Describe the emotion expressed in this image:  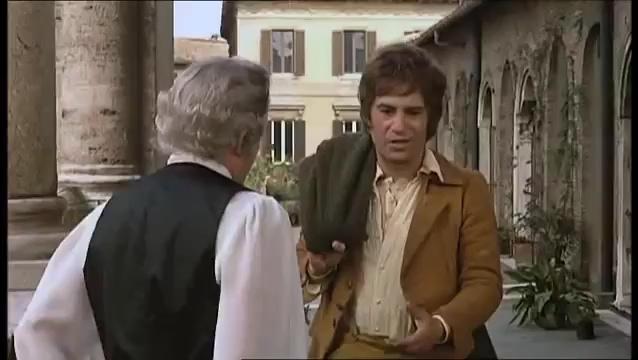
This person displays Suffering, valence and arousal with low intensity.